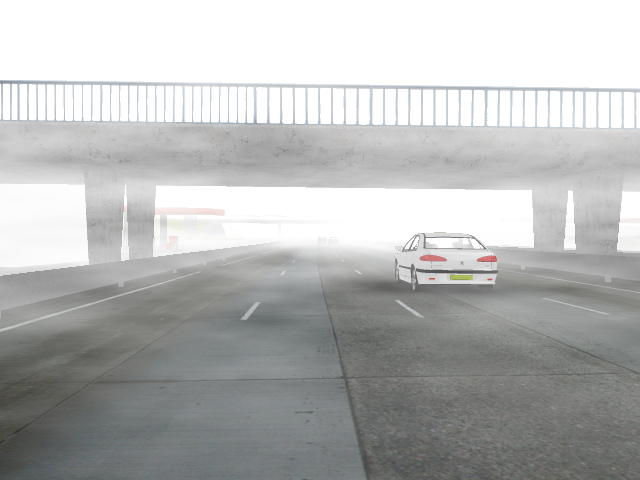
Weather: foggy or hazy